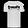
Label: T - shirt / top